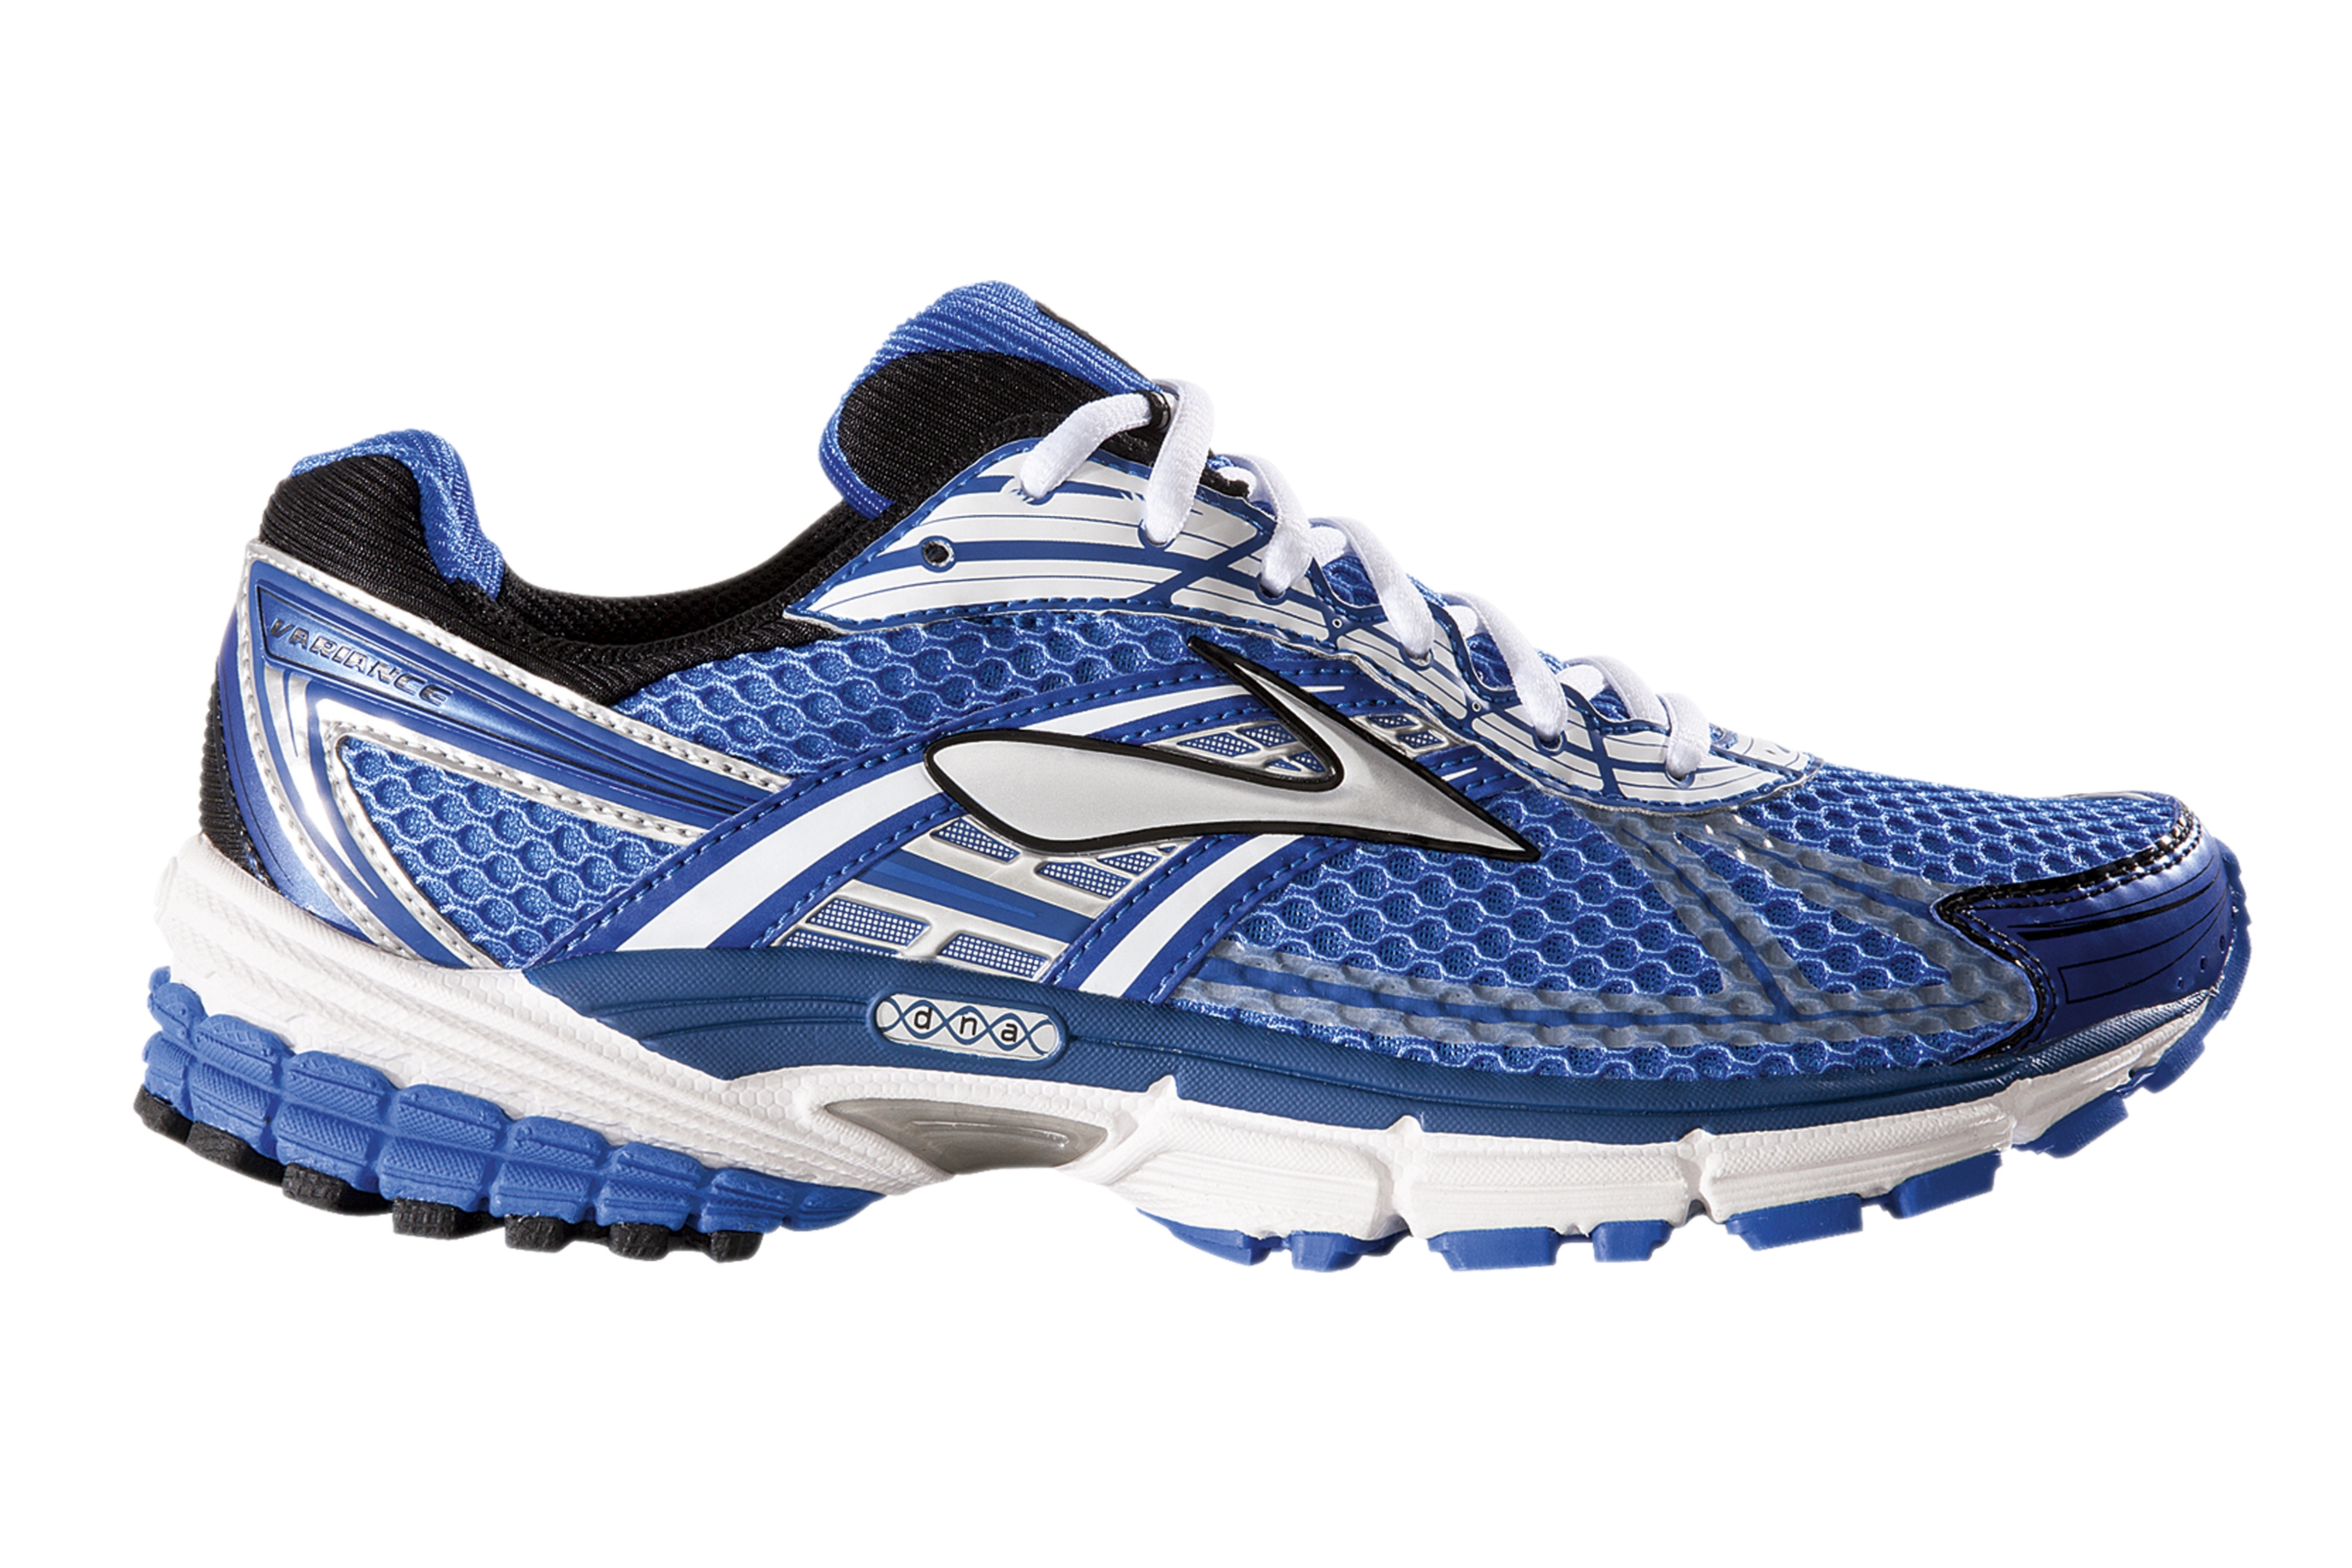
shoe, sport, run, leisure, fitness, running shoe, tennis shoe, product, men, sporty, footwear, dynamic, brooks, product photo, running sports, sport shoe, outdoor shoe, athletic shoe, walking shoe, cross training shoe, bicycle shoe, highly functional, keen on sport, shoe market